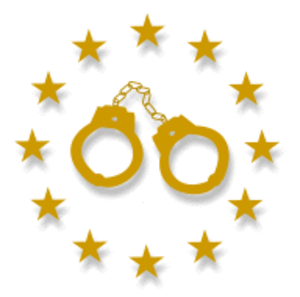
Le mandat d'arrêt européen a été institué en 2002, dans le cadre du troisième pilier de l'Union européenne. Conformément à la déclaration du Conseil européen de Tampere, il étend le principe de reconnaissance mutuelle des décisions judiciaires, auparavant restreint au droit civil et commercial, au droit pénal.